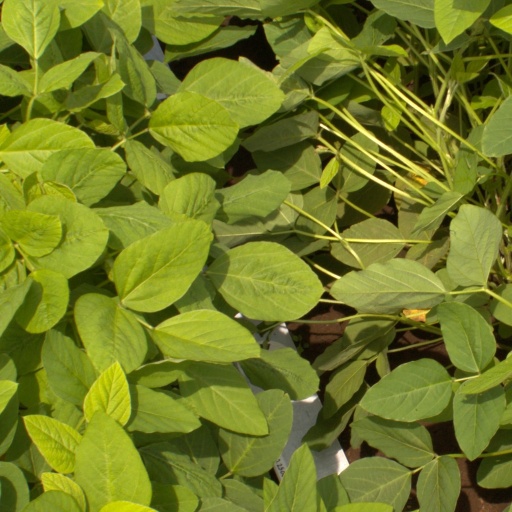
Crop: soybean